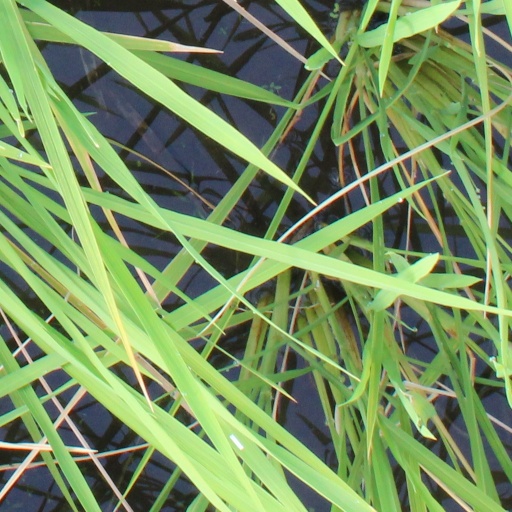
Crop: rice